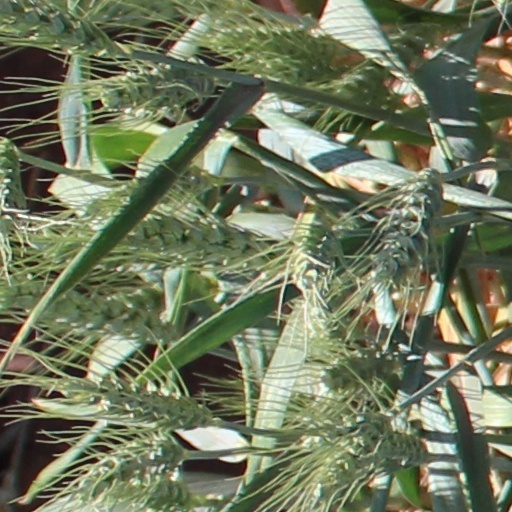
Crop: wheat